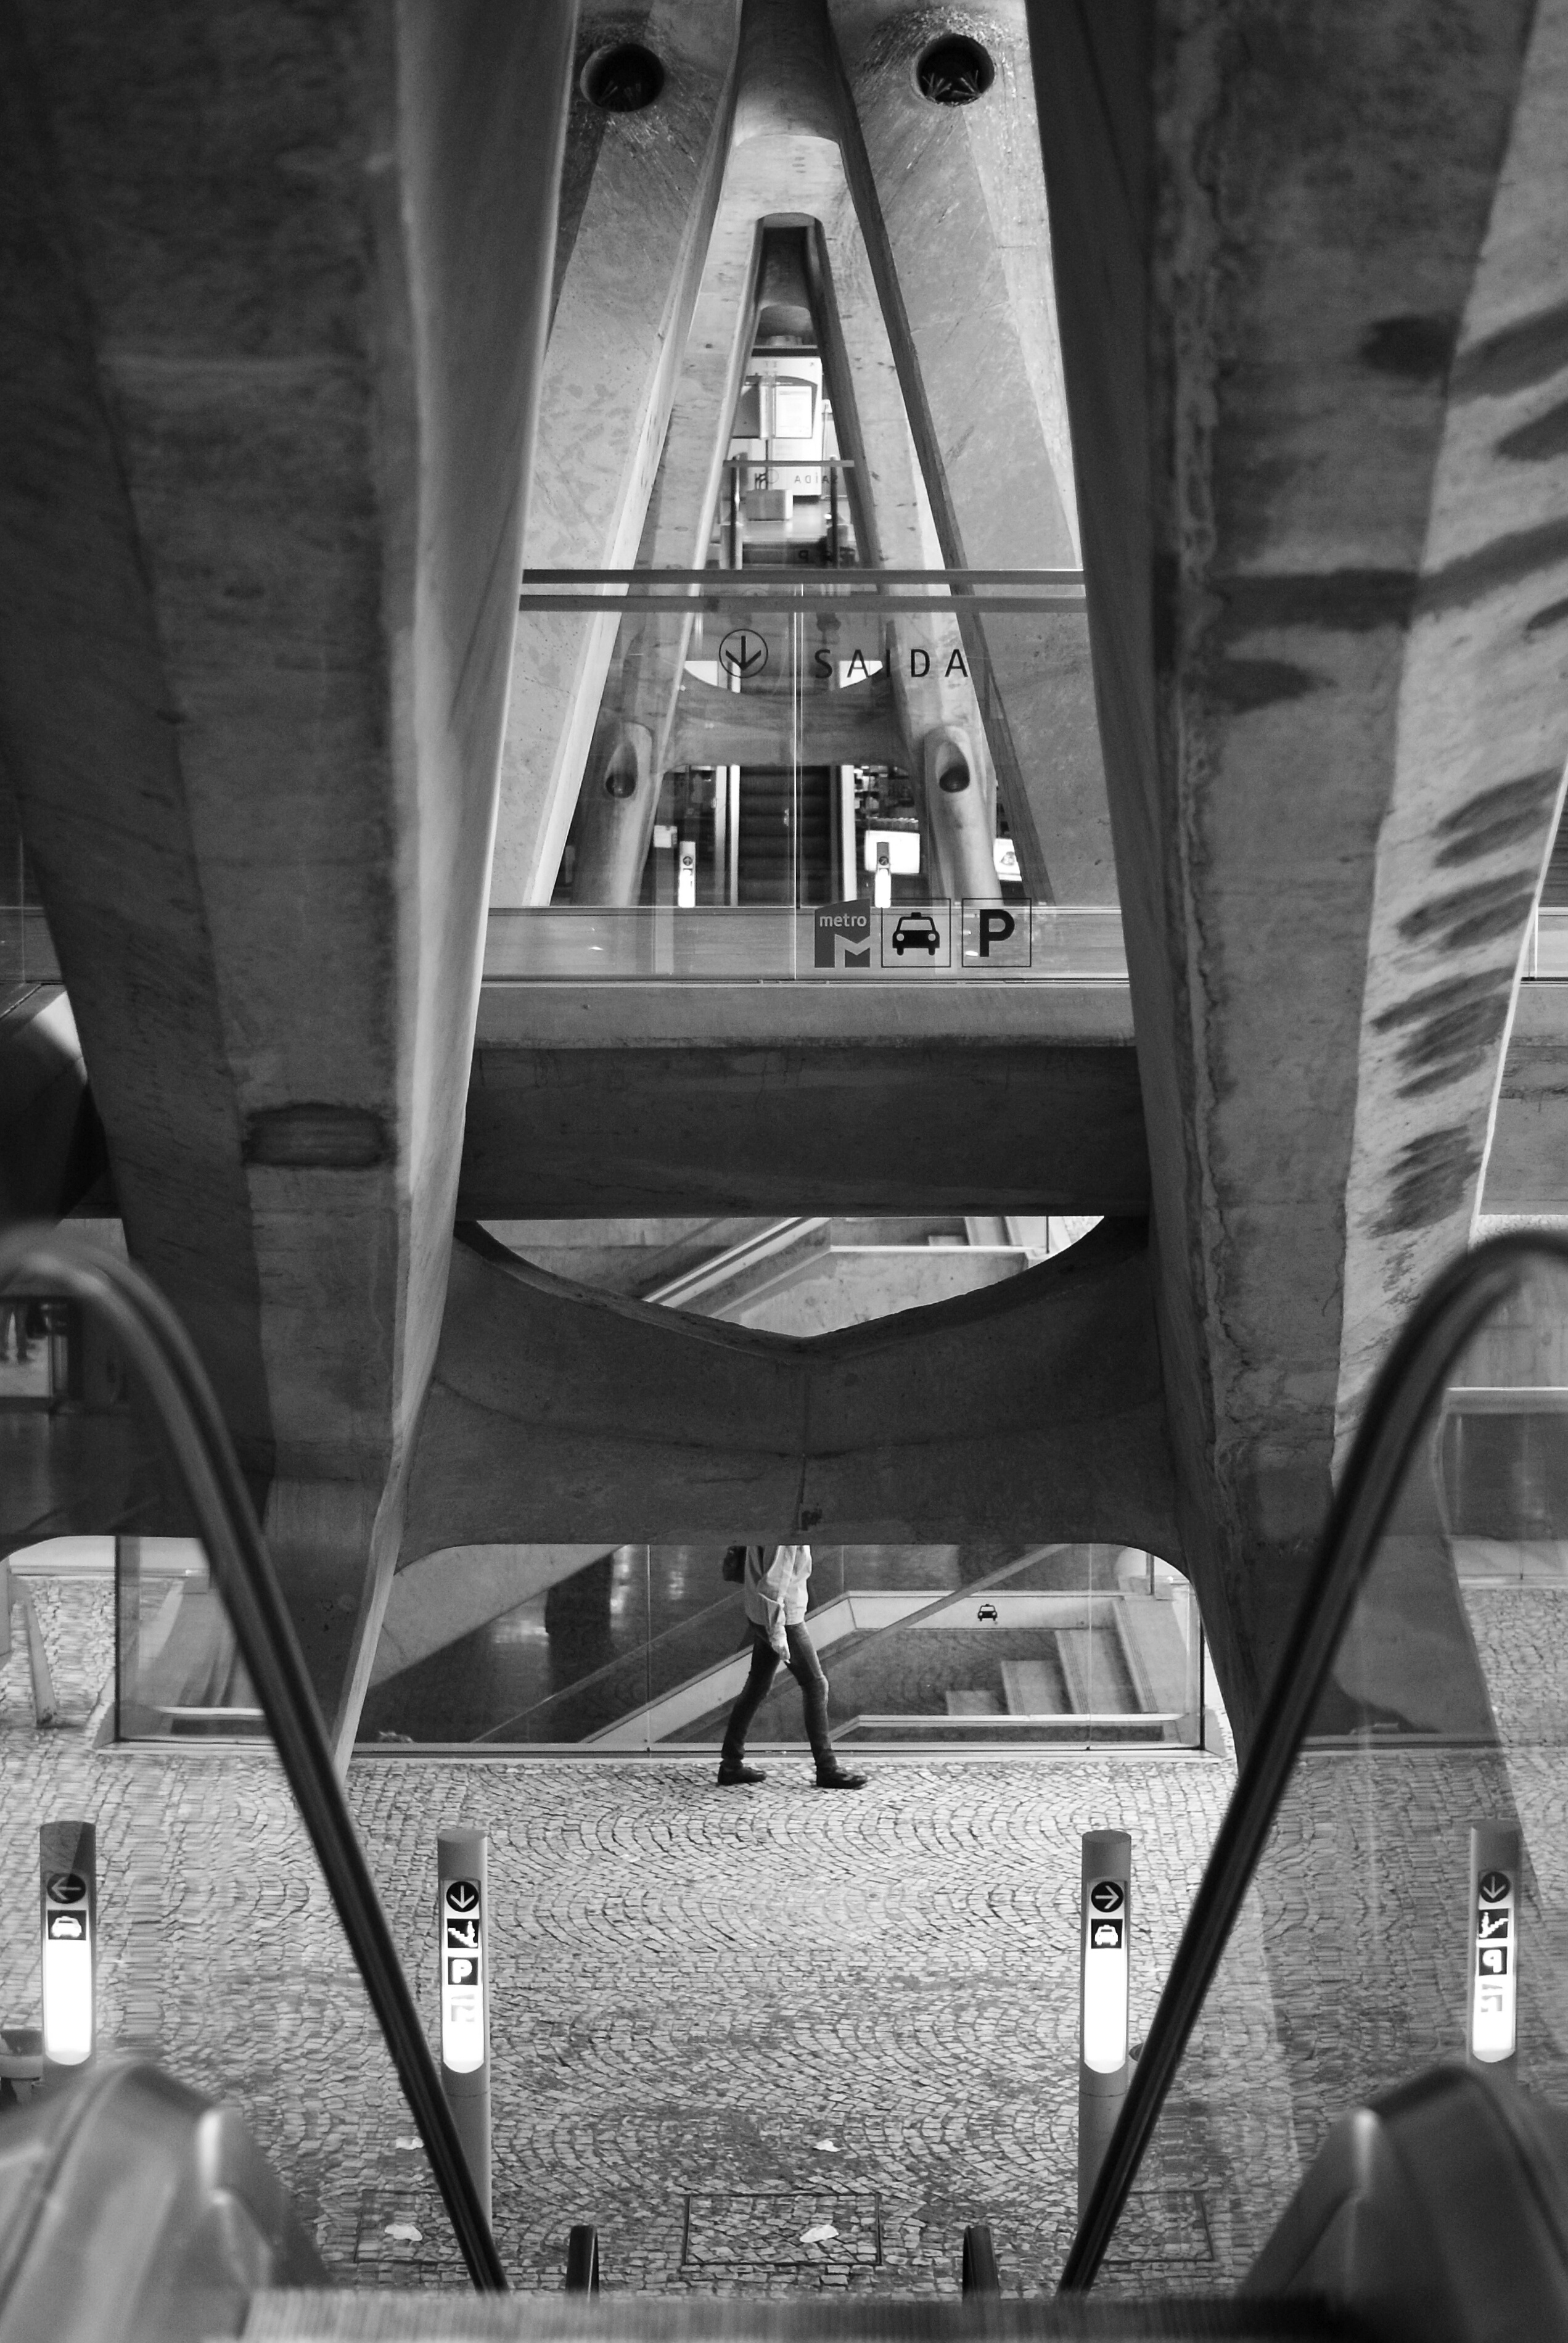
creative, light, black and white, people, white, street, photography, window, urban, social, dslr, lens, shadow, darkness, black, monochrome, streetphotography, bw, blackandwhite, blackwhite, streets, 50mm, moments, symmetry, public, photograph, prime, sony, pretoebranco, rua, streetphoto, image, branco, shape, lisboa, lisbon, moment, unposed, decisive, pretobranco, sp, dslra200, pb, inpublic, fotografiaderua, streetmoments, lavinha, sal50f18, a200, sal, joao, jo olavinha, monochrome photography, film noir